Late Roman army

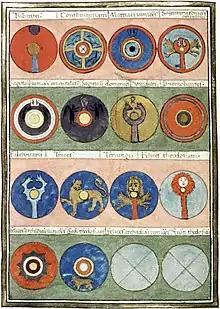
Shield insignia of regiments under the command of the "Magister Militum Praesentalis II" of the East Roman army c. 395. Page from the "Notitia Dignitatum", a medieval copy of a Late Roman register of military commands

The evidence for the strength of late army units is very fragmented and equivocal. The table below gives some recent estimates of unit strength, by unit type and grade: